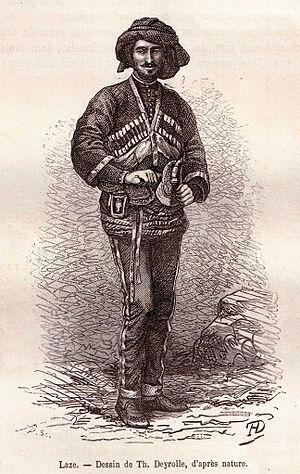
Théophile Deyrolle, né le 16 décembre 1844 à Paris, mort le 14 décembre 1923 à Concarneau, est un peintre, illustrateur et céramiste français.